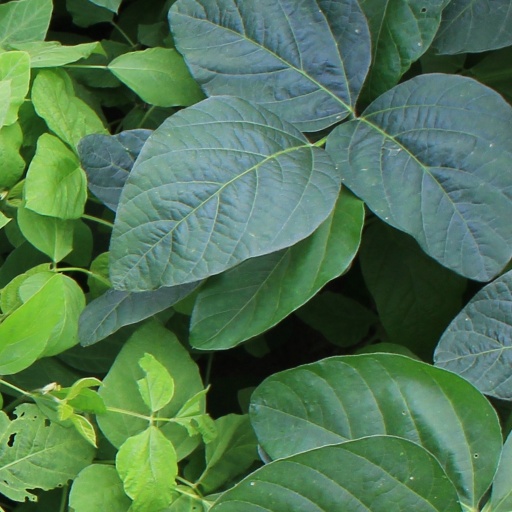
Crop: soybean